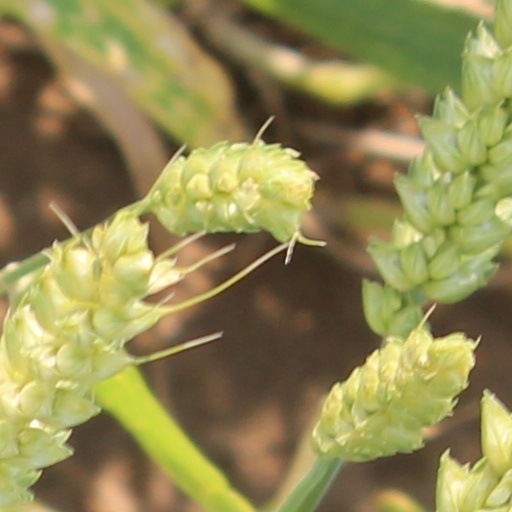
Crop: wheat